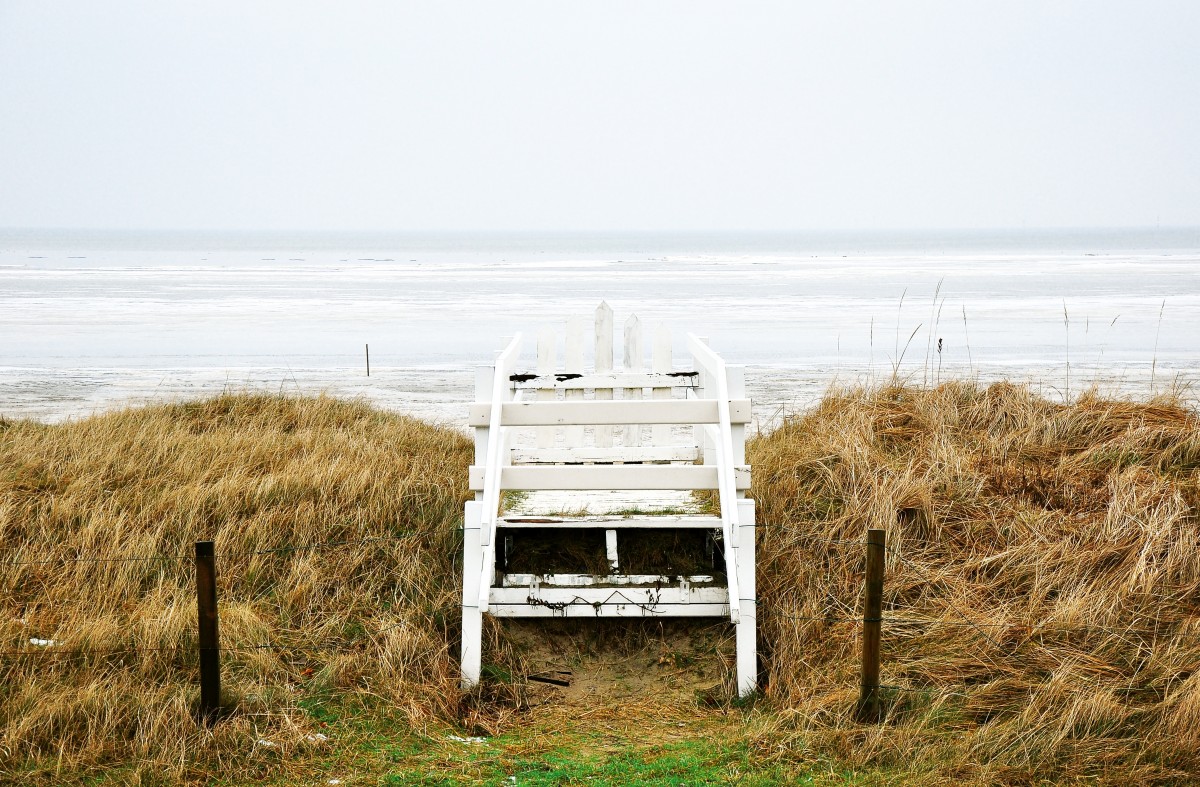
Tags: sea, coast, ocean, horizon, shore, habitat